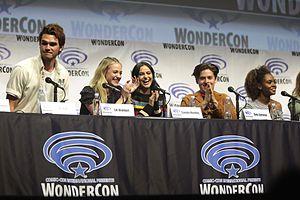
Cole Mitchell Sprouse, né le 4 août 1992 à Arezzo en Italie, est un acteur américain.